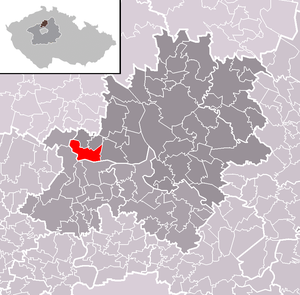
Vraňany est une commune du district de Mělník, dans la région de Bohême-Centrale, en République tchèque. Sa population s'élevait à 900 habitants en 2020.